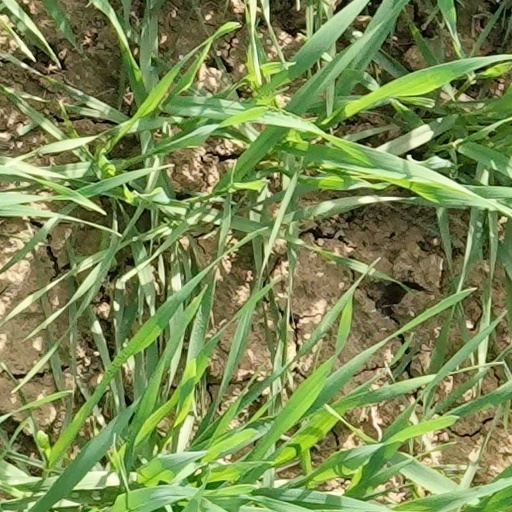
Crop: wheat